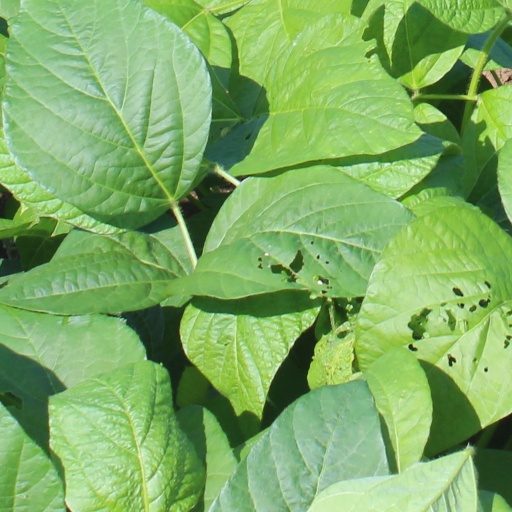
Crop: soybean